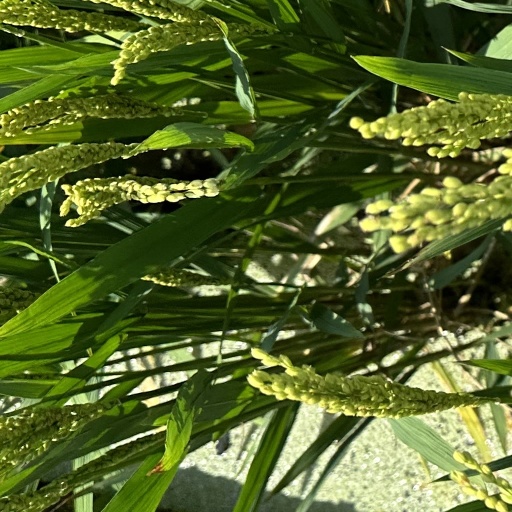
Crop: rice